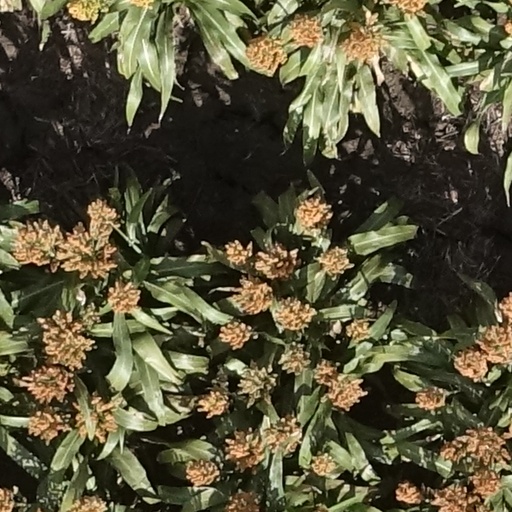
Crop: sorghum